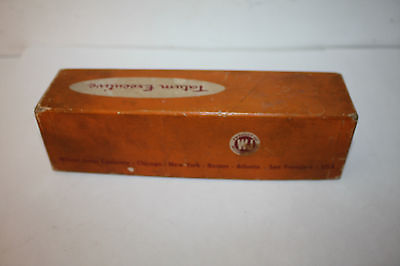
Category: stapler